Anodontia alba

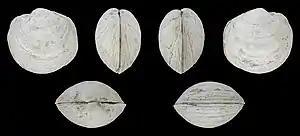
Fossil specimen from the Pliocene

The buttercup lucine grows to a length of up to . It has a pair of equal sized, nearly circular, inflated valves joined at a many-toothed hinge. The exterior is smooth and white and is etched with fine concentric lines running parallel with the margin which show the animal's annual growth stages. The interior of the valves is buttercup yellow. When examining an empty valve, the pallial line (formed by the attachment of the mantle muscles) can be seen running parallel with the margin with the two muscle scars nearer the hinge. These show where the strong adductor muscles that held the valves together were attached. The anterior scar (nearer the animal's head) is parallel with the pallial line, a fact that distinguishes this species from the otherwise similar chalky buttercup ("Anodontia philippiana").